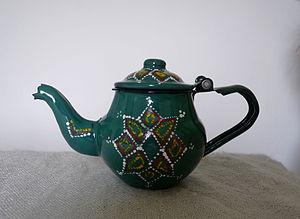
voici une petite théière, mais si vous préférez visiter notre Boutique de vente de théière marocaine pas cher, grande, petite ou mini théière traditionnel en inox ou argent fait main par les artisans Marocain, découvrez notre collection de théière orientale achat en ligne livraison France et Belgique en 24H
Jusqu'ici la cuisine mauritanienne n'a guère cherché à se faire connaître à l'extérieur du pays, si l'on excepte quelques restaurants au Maroc, à Paris ou à Montréal.